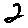
Label: 2